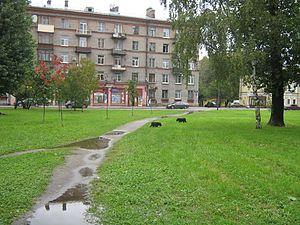
Saint-Pétersbourg. .